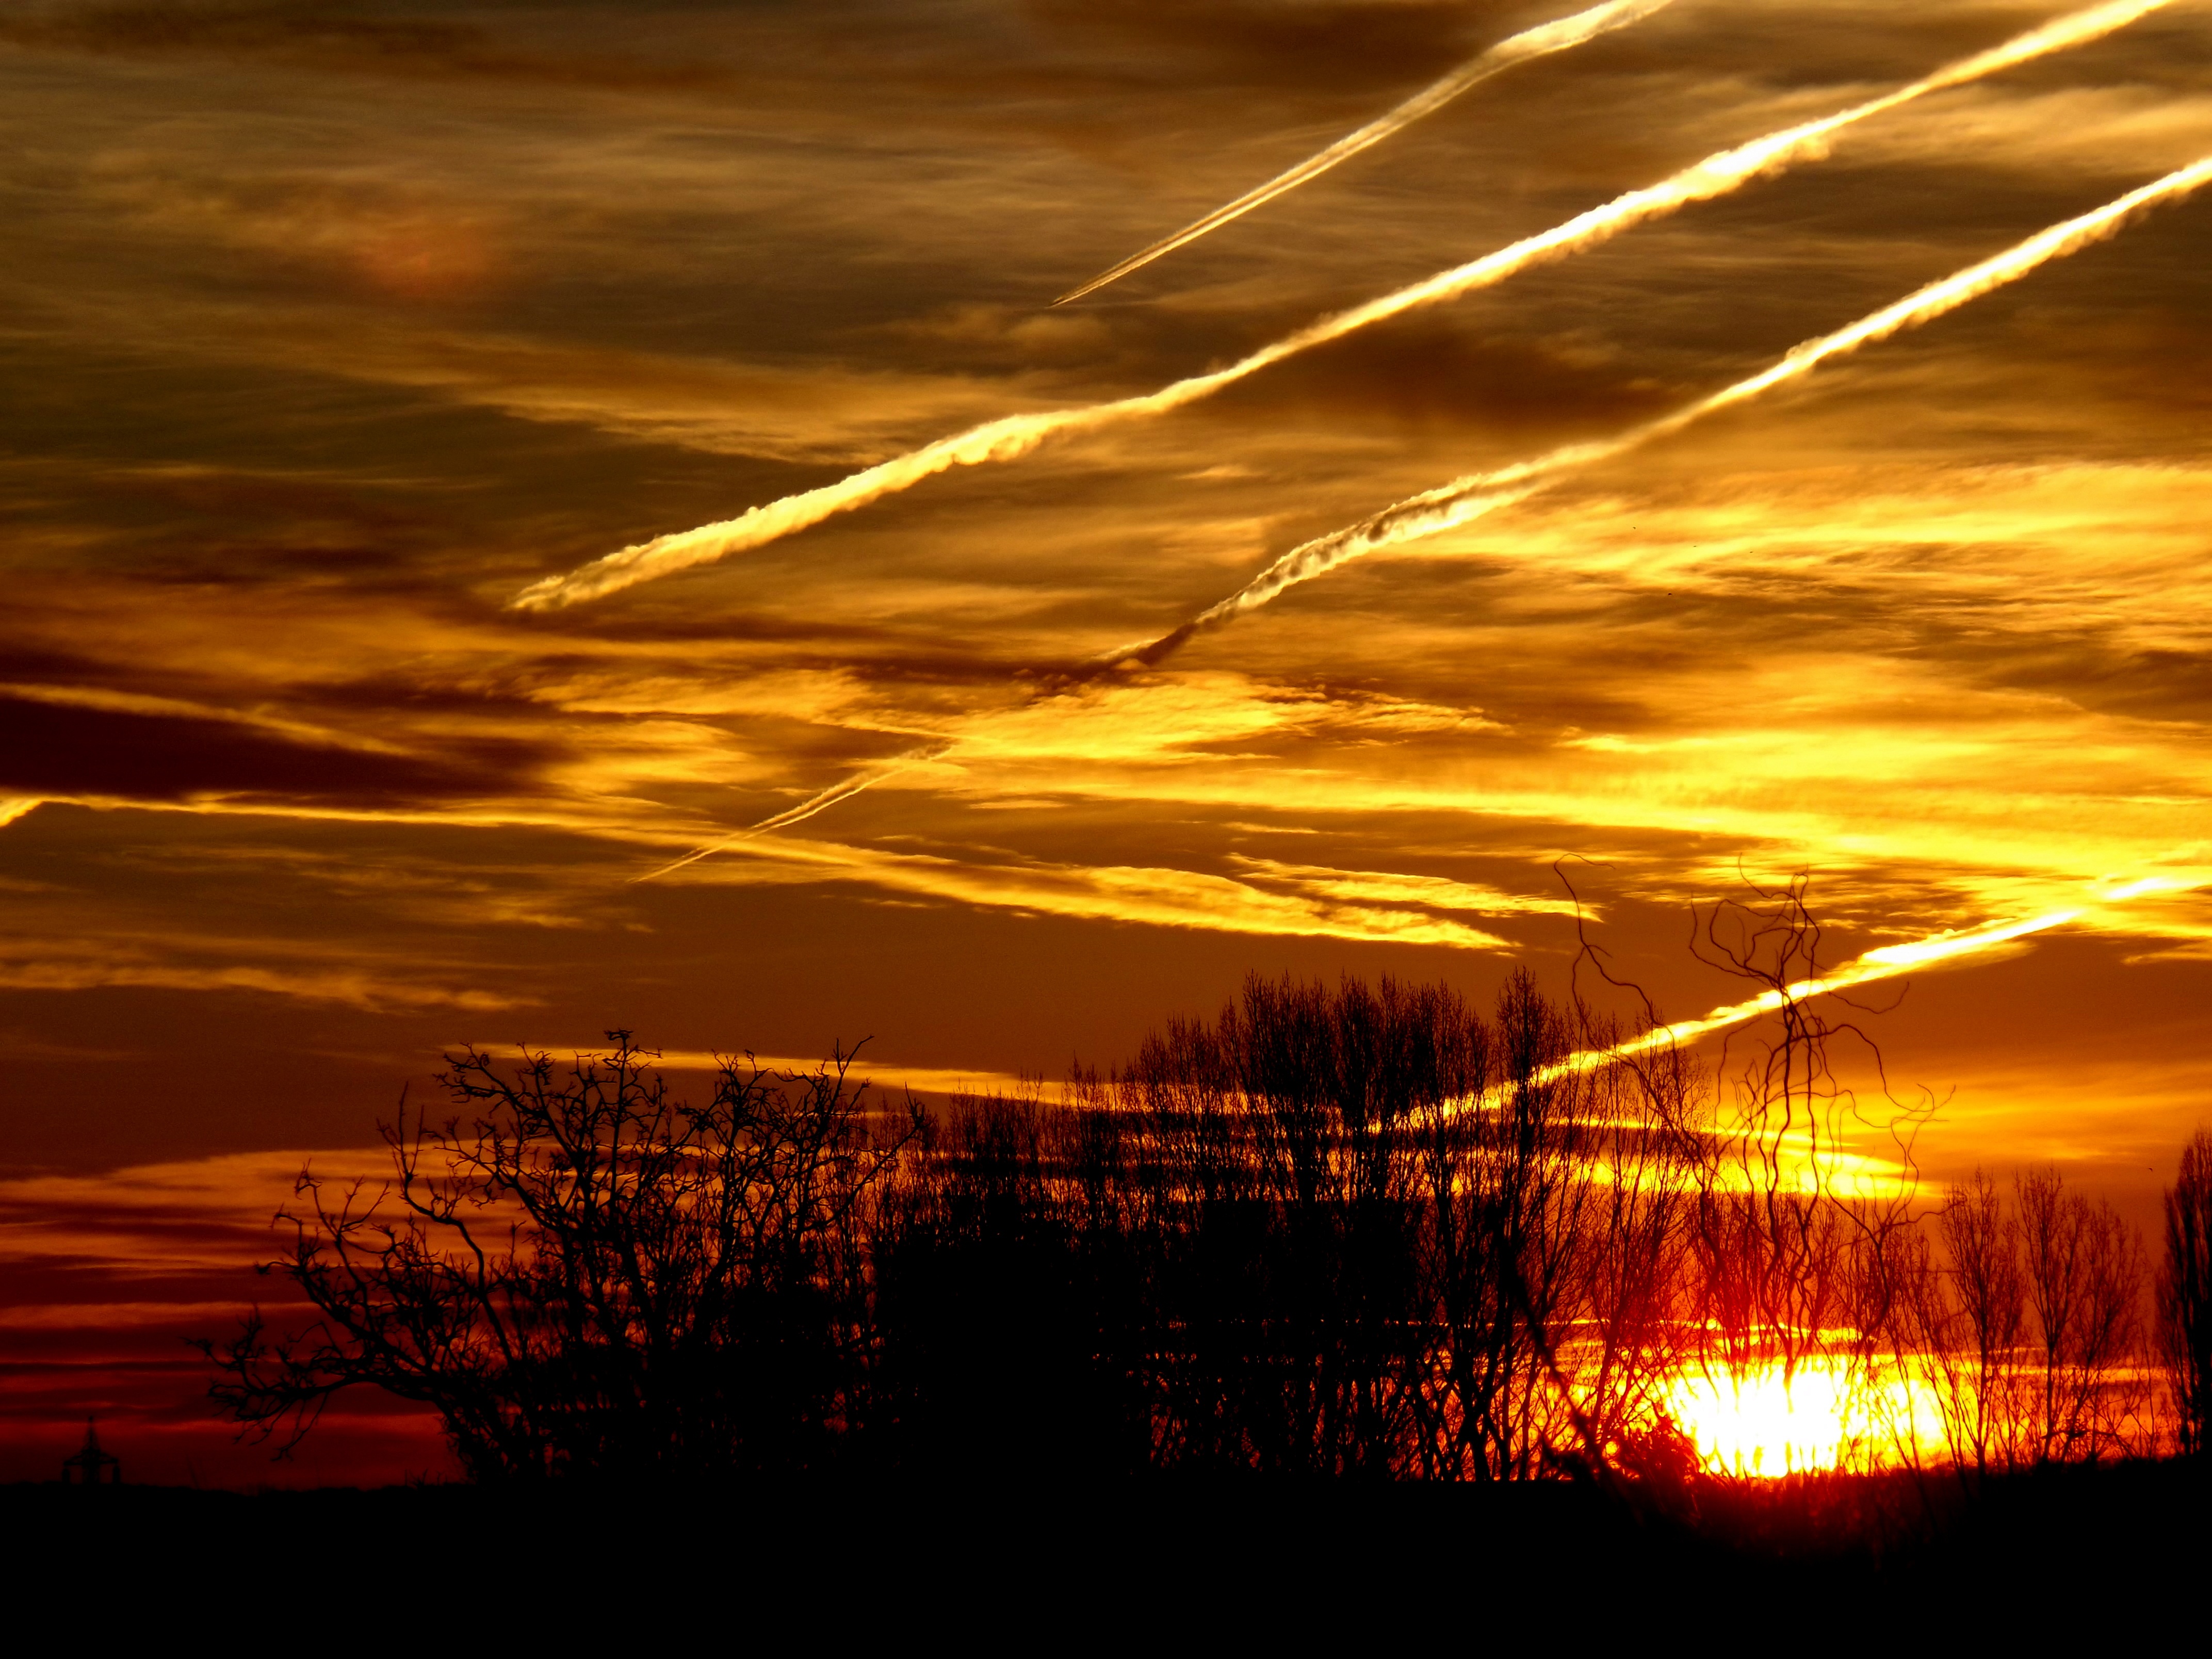
landscape, horizon, light, cloud, sky, sun, sunrise, sunset, night, sunlight, morning, dawn, atmosphere, dusk, evening, reflection, red, darkness, east, afterglow, red sky at morning